Frederic Morgan, 5th Baron Tredegar

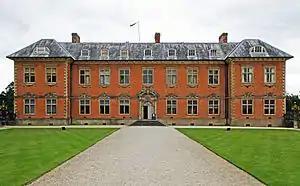
Tredegar House, which Morgan inherited in 1949.

On 14 April 1898, Morgan married Dorothy Syssyllt Bassett (1879–1929) in the Parish church of Llanblethian. Dorothy was the daughter of Ralph Bassett (1850–1903), a justice of the peace, Deputy Lieutenant, and High Sheriff of Glamorgan, claiming descent the early Norman Bassets. The bride wore a diamond necklace gifted to her by Morgan's uncle, Godfrey, who was Lord Tredegar at the time. Those in attendance included Lord and Lady Aberdare, the Viscountess Hereford (Morgan's aunt), and the Earl and Countess of Dunraven.